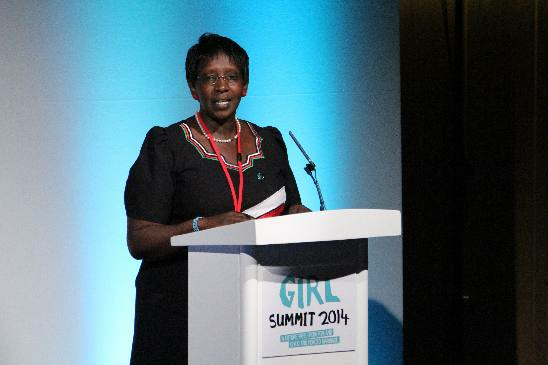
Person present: Yes